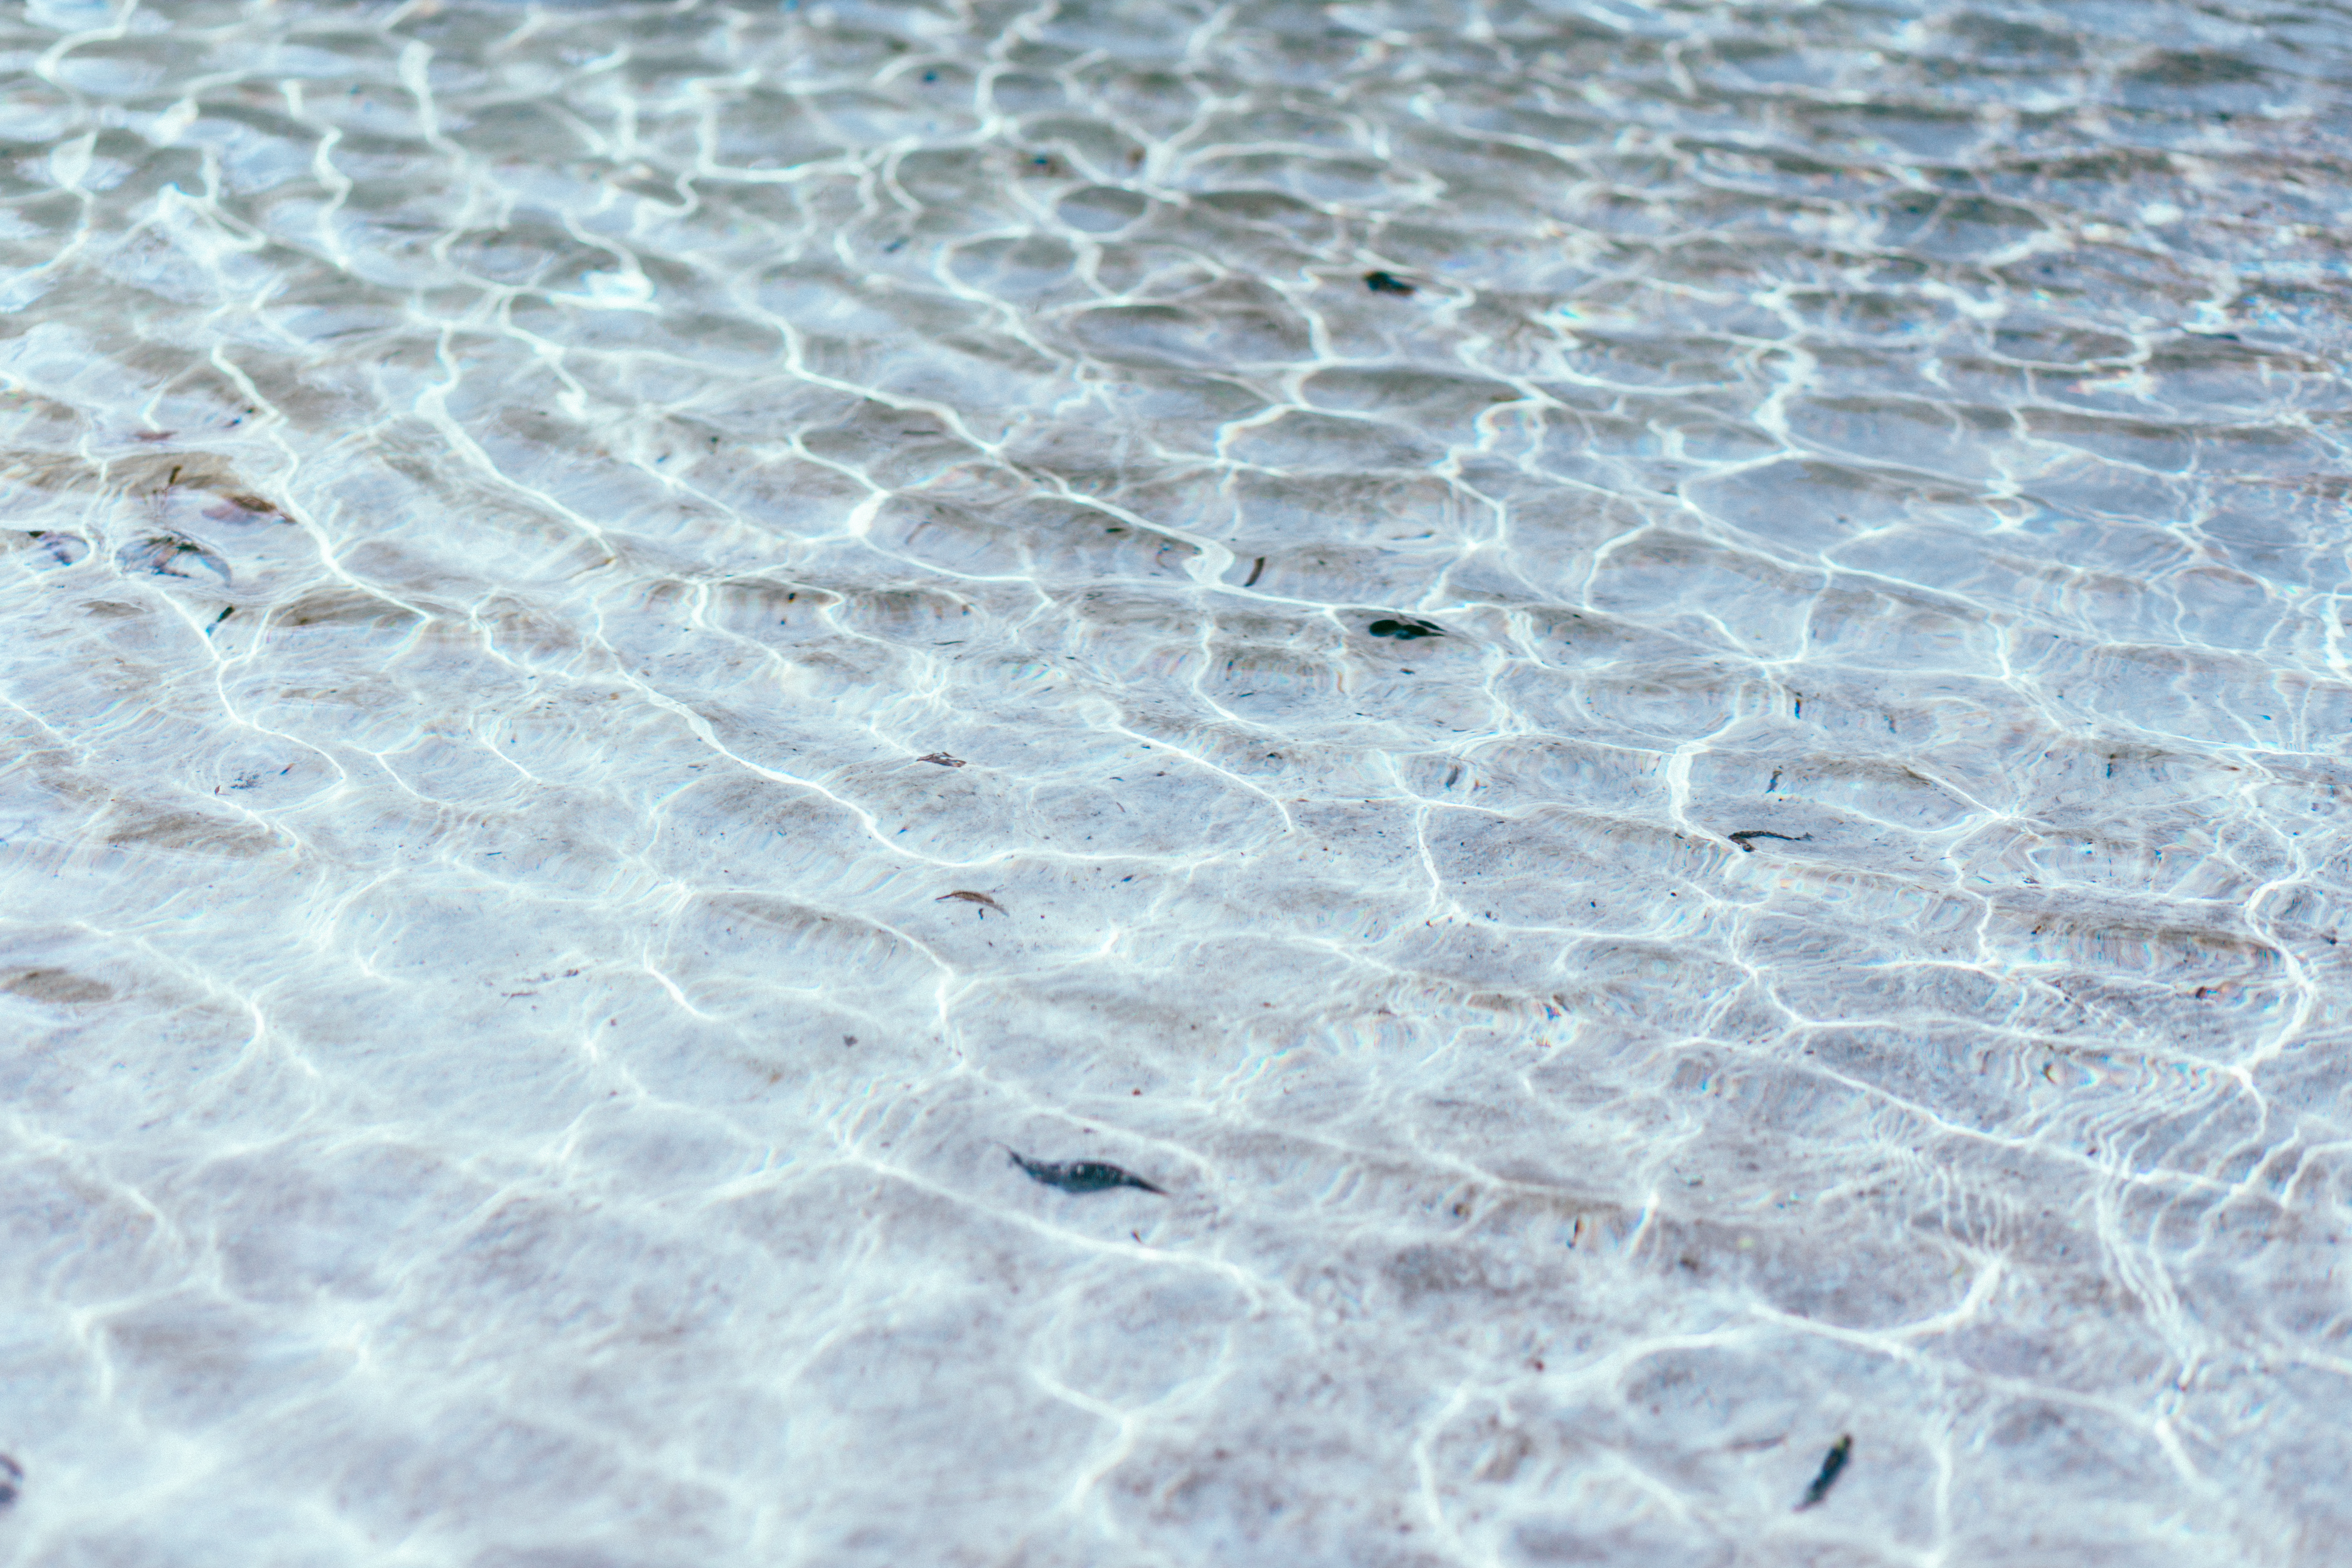
texture, floor, ice, material, freezing, flooring